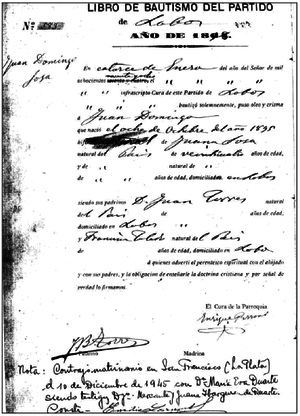
Juan Domingo Perón [ xwan doˈmiŋɡo peˈɾon] est un militaire, homme d'État et auteur argentin. Premier président de la nation argentine à être élu au suffrage universel, il fut le dernier à ce jour à avoir assumé la présidence à trois reprises, chaque fois à la suite d’élections démocratiques. Il est à l’origine du péronisme, qui est resté jusqu’à ce jour l’un des mouvements politiques populaires les plus importants dans l’histoire de l’Argentine.